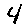
Label: 4